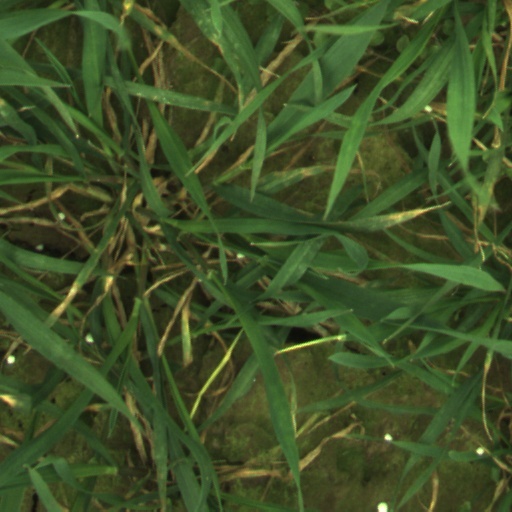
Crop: wheat